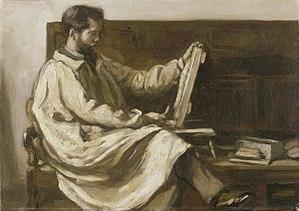
Charles Henry Holden est un architecte anglais surtout connu pour ses dessins de quelques-unes des stations de métro de Londres des années 1920 et 1930, mais qui était déjà un éminent architecte avant, notamment avec les cimetières militaires en Belgique et au nord de la France du Commonwealth War Graves Commission.